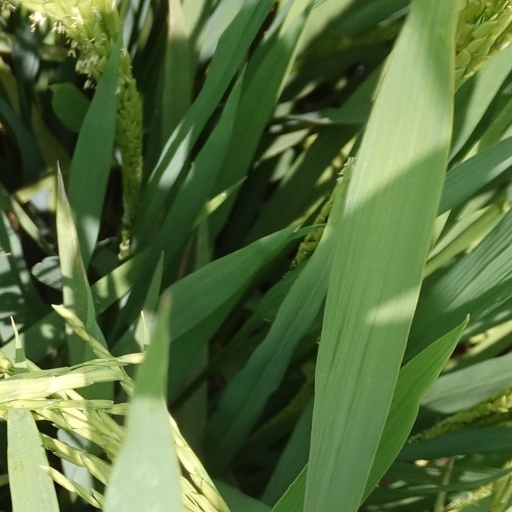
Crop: rice